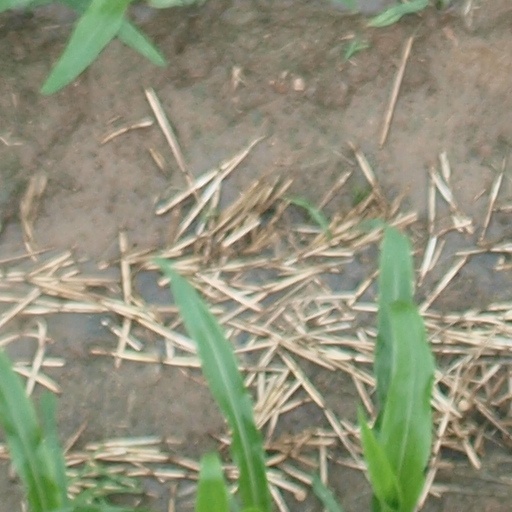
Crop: maize; corn